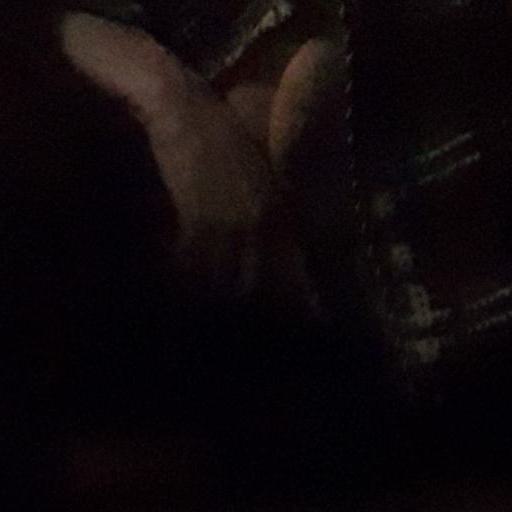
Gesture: no_gesture